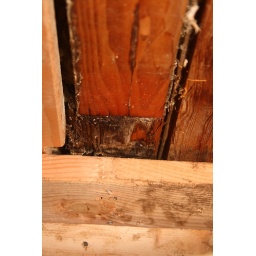
more water damage underneath bathroom floor